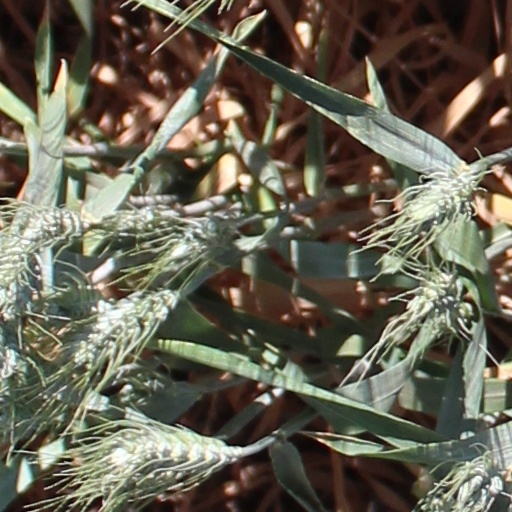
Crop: wheat